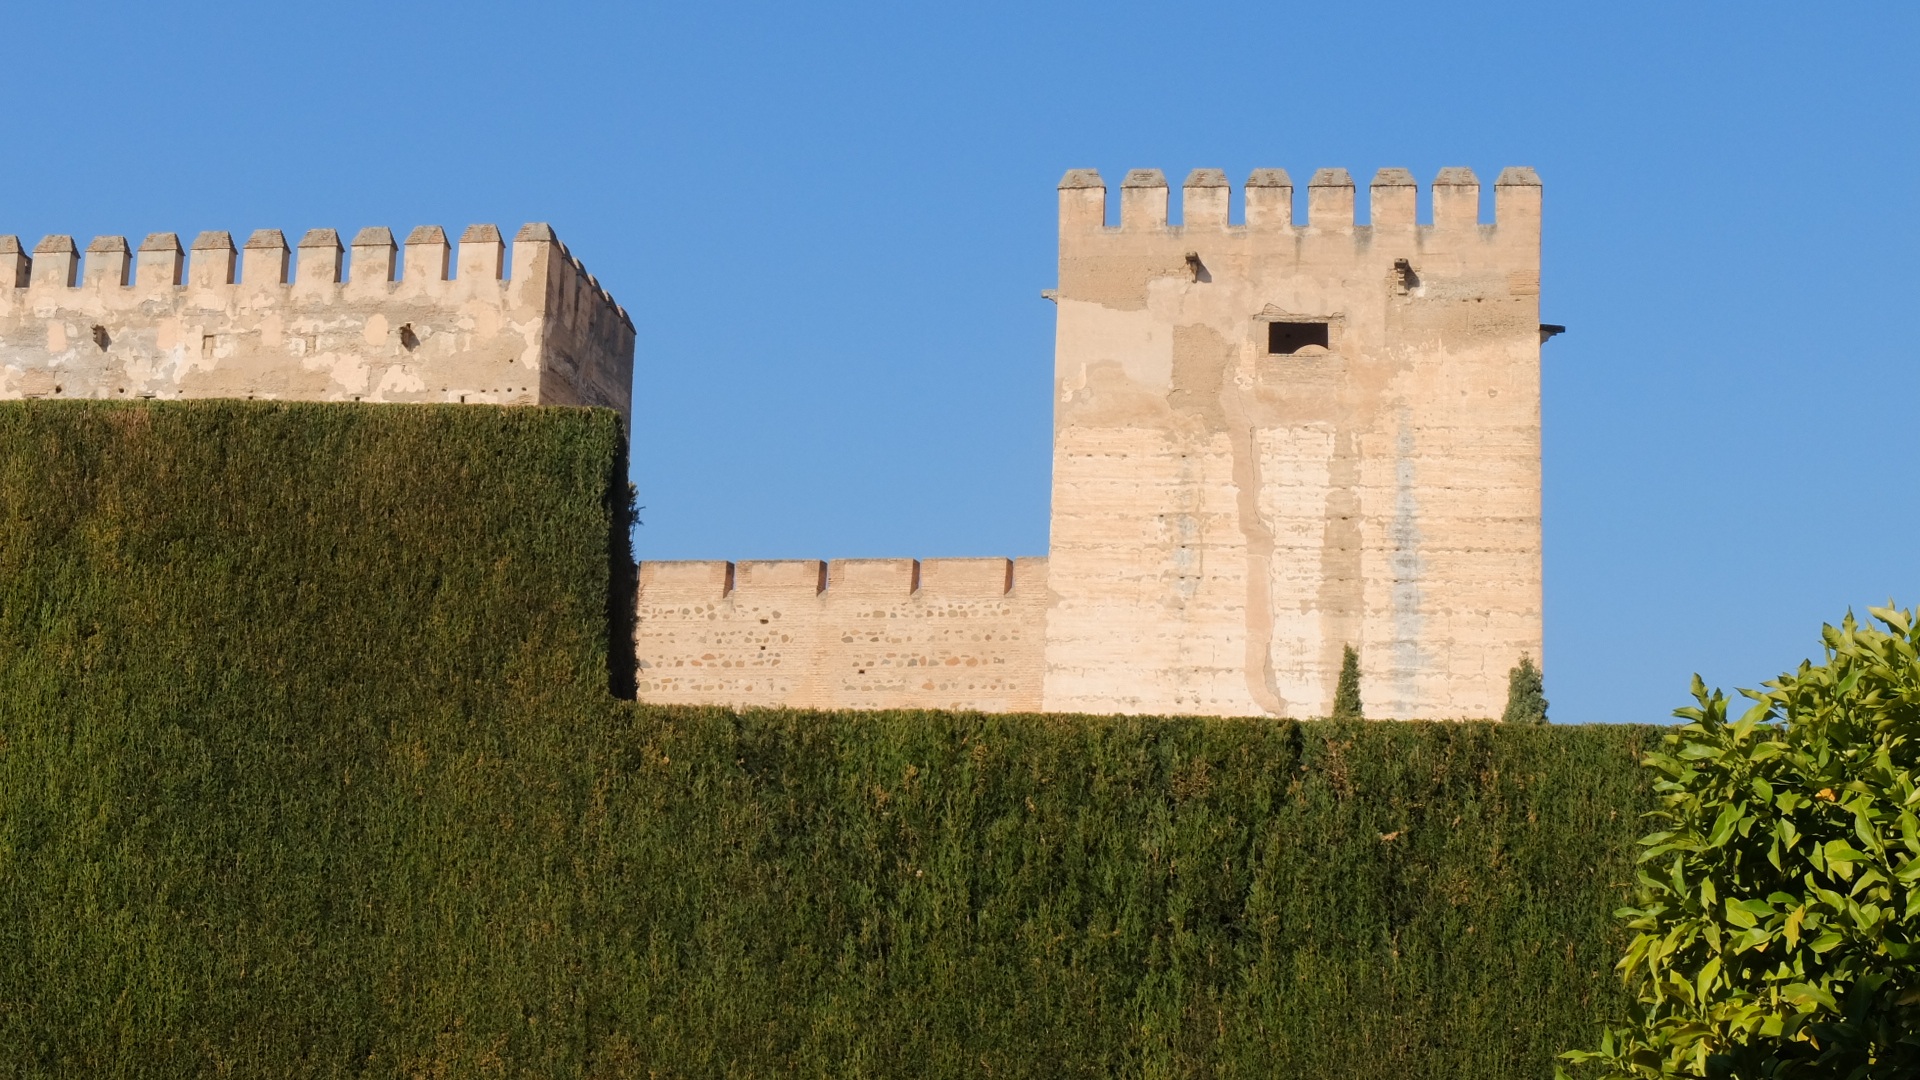
light, building, chateau, castle, fortification, ruins, alhambra, historic site